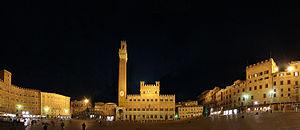
Sienne est une ville italienne, chef-lieu de la province du même nom, dans la région de Toscane. Elle compte 53 900 habitants en 2017.